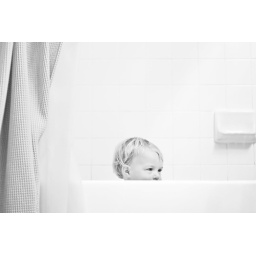
A black and white photo of a boy in the bath.